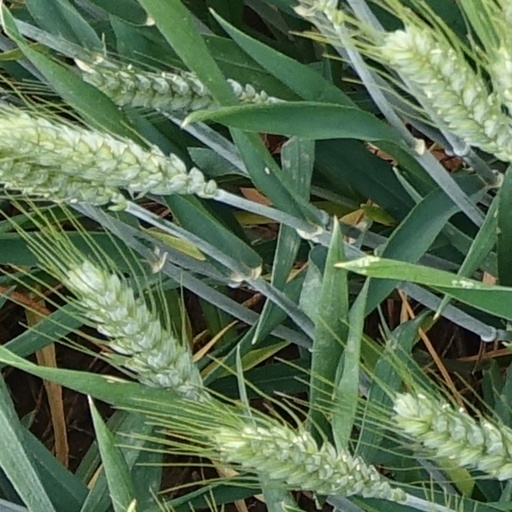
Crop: wheat